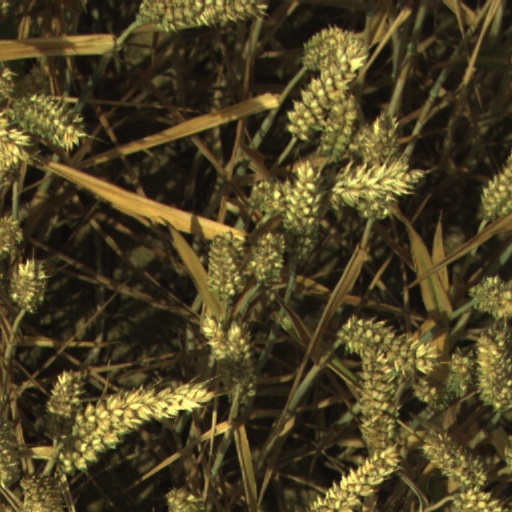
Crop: wheat